2016 IAAF World Indoor Championships – Masters Women's 800 metres

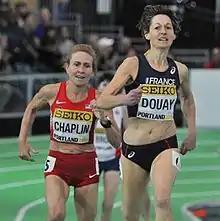
Lesley Chaplin and Helene Marie Douay at the finishphoto courtesy Ken Stone / masterstrack.com

The masters women's 800 metres was an exhibition event for women in the W55 division at the 2016 IAAF World Indoor Championships held on 19 March 2016.